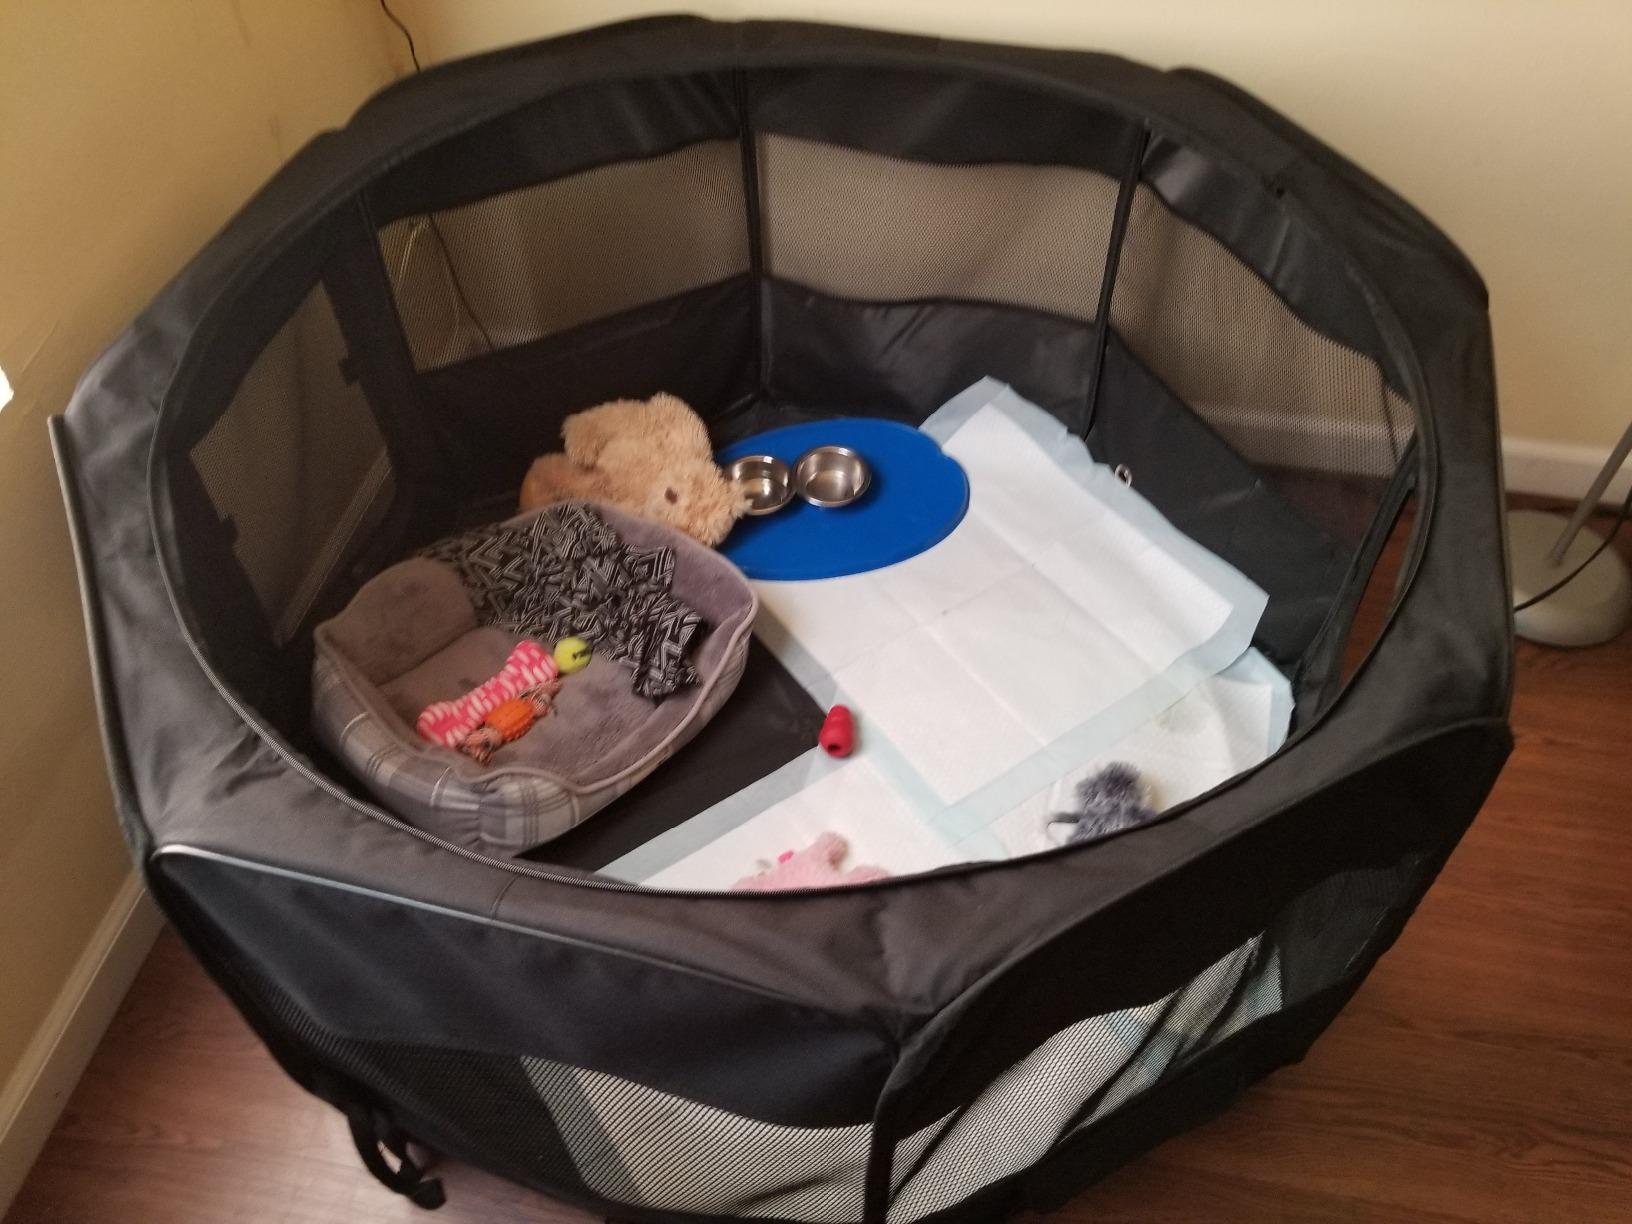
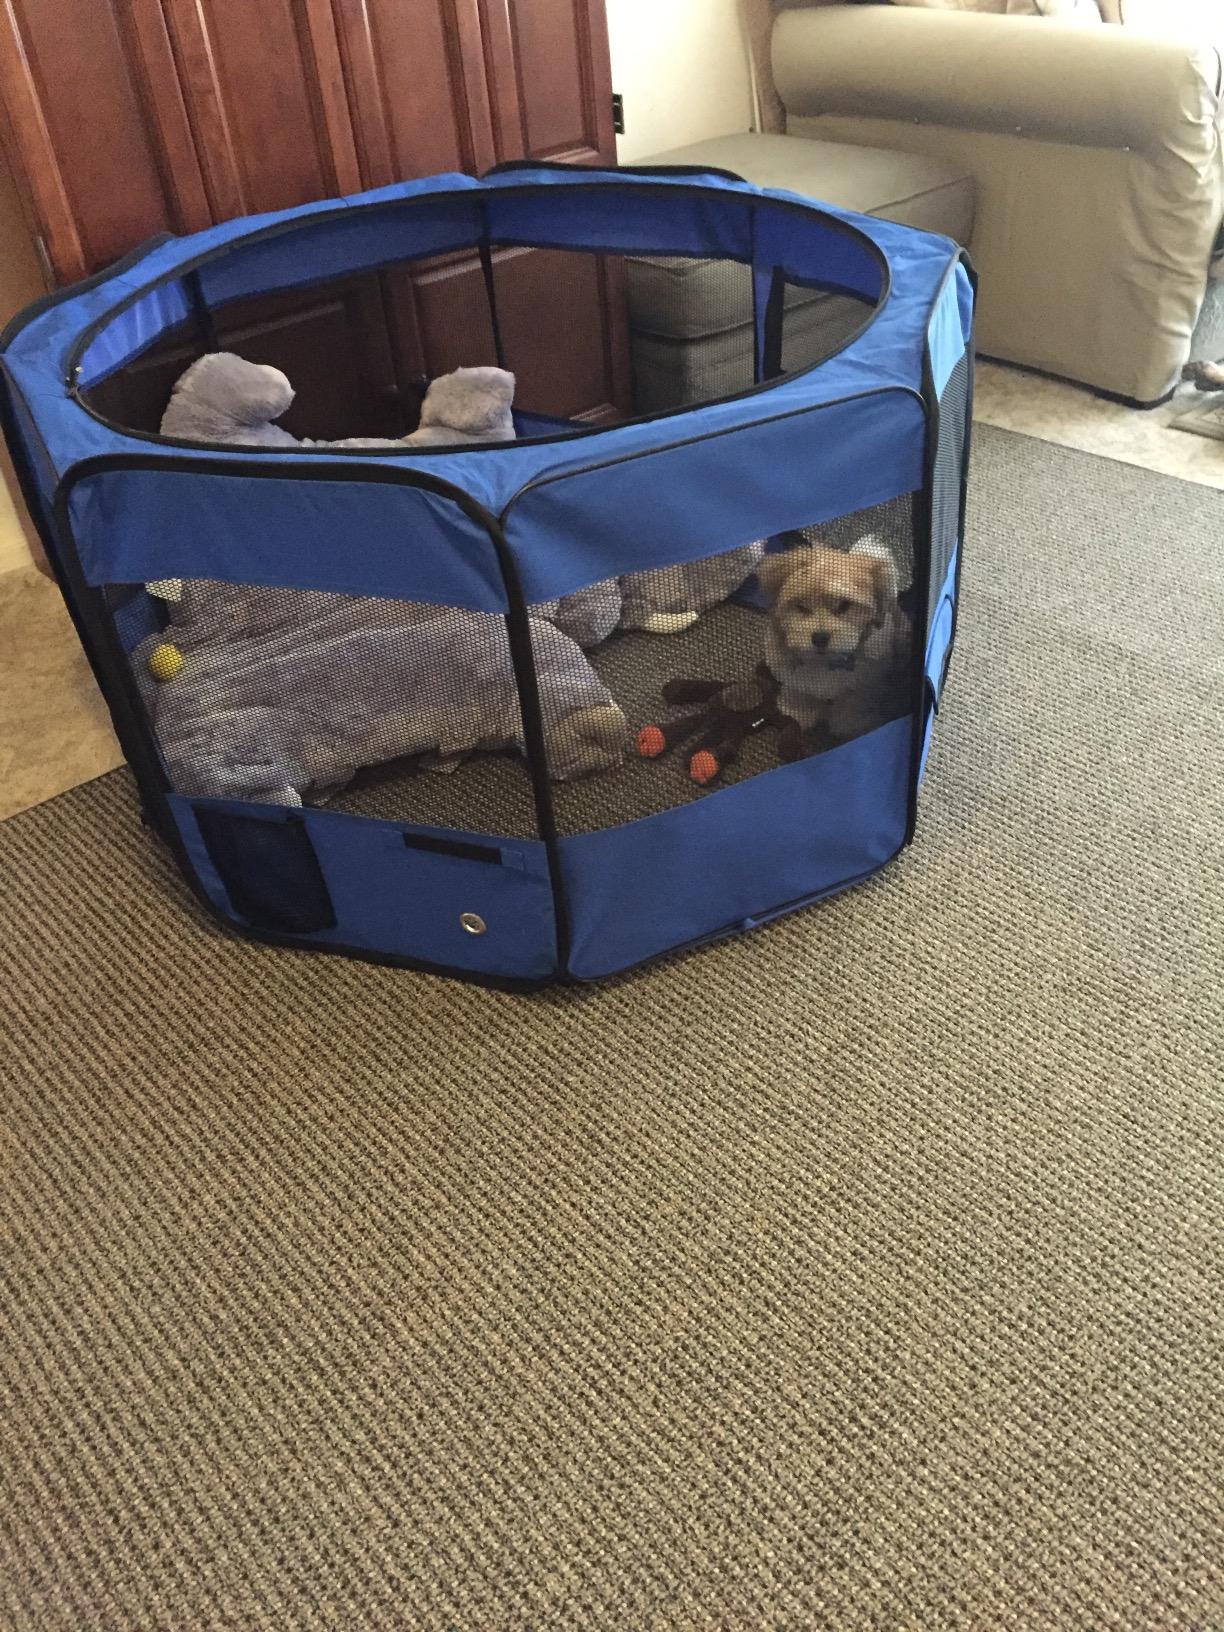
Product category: items_kennel
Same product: no